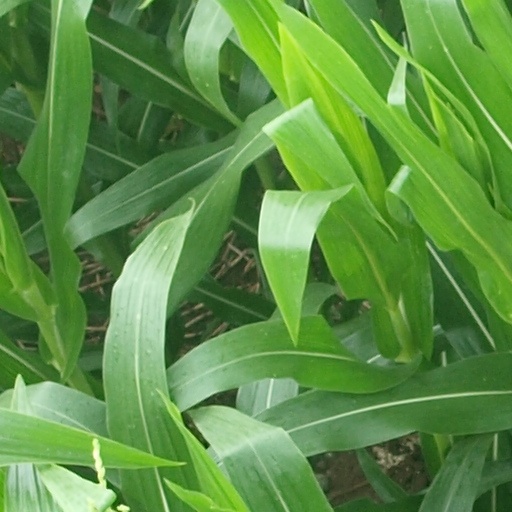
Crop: maize; corn